Anne de Montmorency, 1st Duke of Montmorency

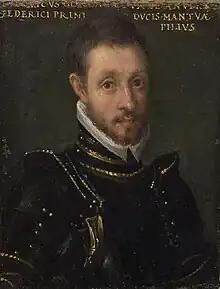
Ludovico di Gonzaga, naturalised as Louis de Gonzague

Montmorency was again leaned upon for diplomatic purposes when François sought further peace talks with the Emperor in 1539. Montmorency organised the receptions for the Emperor which involved ceremonial entries into many cities as the Imperial party progressed through the country. The Emperor was received at the Château de Fontainebleau for Christmas. The Constable enjoyed his own apartments on the first floor at Fontainebleau. Upon the party's entry into Paris on 1 January 1540, the Emperor entered the city under a canopy, Montmorency proceeding him, holding the sword of his office aloft.